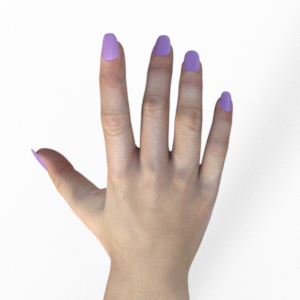
Label: paper